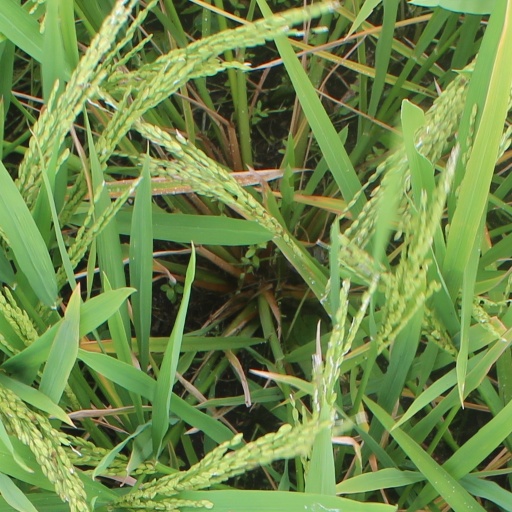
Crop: rice